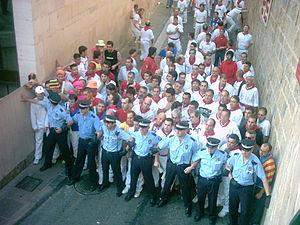
Les fêtes de San Fermín, ou Sanfermines, sont les fêtes célébrées annuellement du 6 au 14 juillet, à Pampelune, capitale de la Navarre, en l’honneur du saint patron de la communauté forale, Firmin d'Amiens.